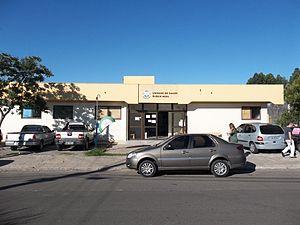
Tancredo Neves est un quartier de la ville brésilienne de Santa Maria, Rio Grande do Sul. Le quartier est situé dans district de Sede.